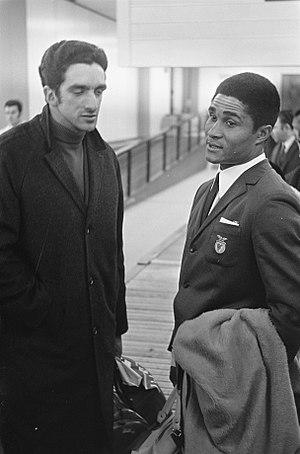
José Augusto da Costa Séneca Torres, plus communément appelé José Torres né le 8 septembre 1938 à Torres Novas et mort le 3 septembre 2010 à Lisbonne, est un footballeur puis entraîneur de football portugais. Il évoluait au poste d'attaquant.